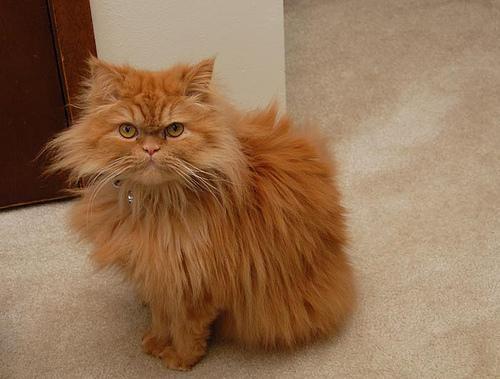
Persian